Lochmaben Stone

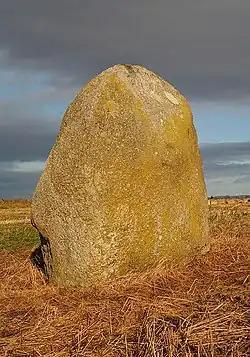
The stone in 2008

The Lochmaben Stone is a megalith on the shore of the Solway Firth in Dumfries and Galloway, Scotland. It lies by the mouth of the Kirtle Water, near the town of Gretna. Together with a smaller stone, it is all that is left of a stone circle that was built around 3275 BC.